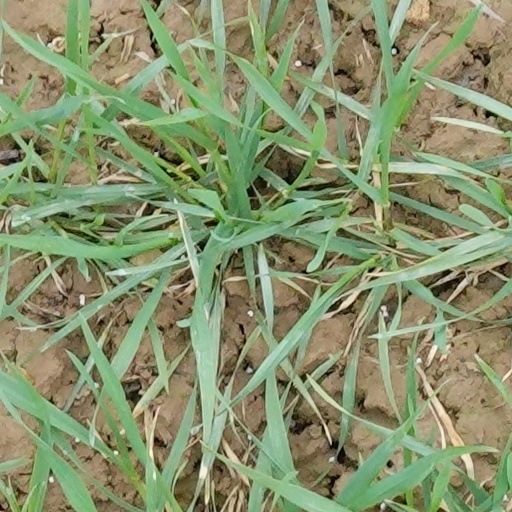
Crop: wheat